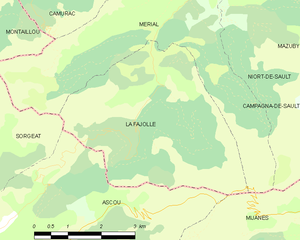
Carte des communes françaises: La Fajolle
La Fajolle est une commune française située dans le département de l’Aude, en région Occitanie.